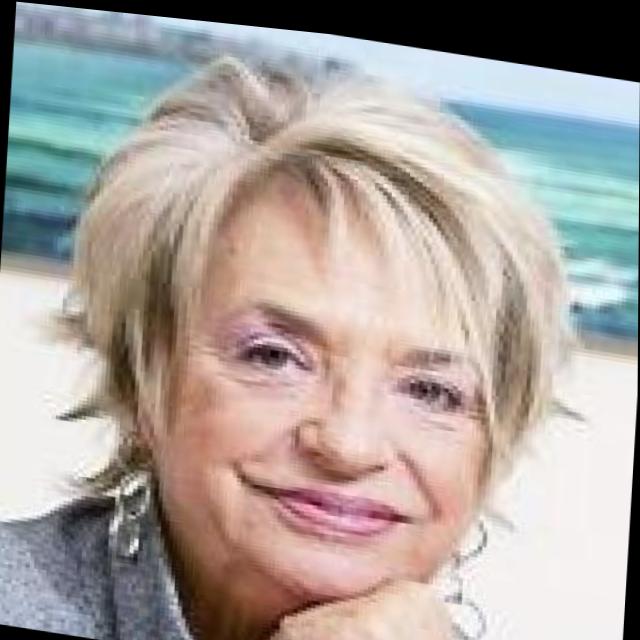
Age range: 65+